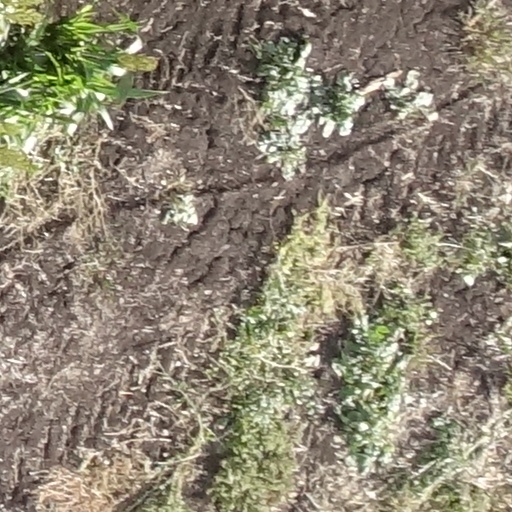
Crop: sorghum